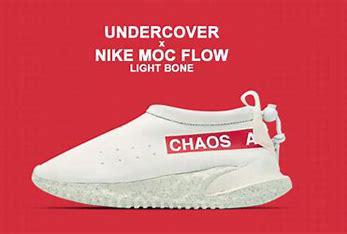
Brand: Nike
Model: Undercover